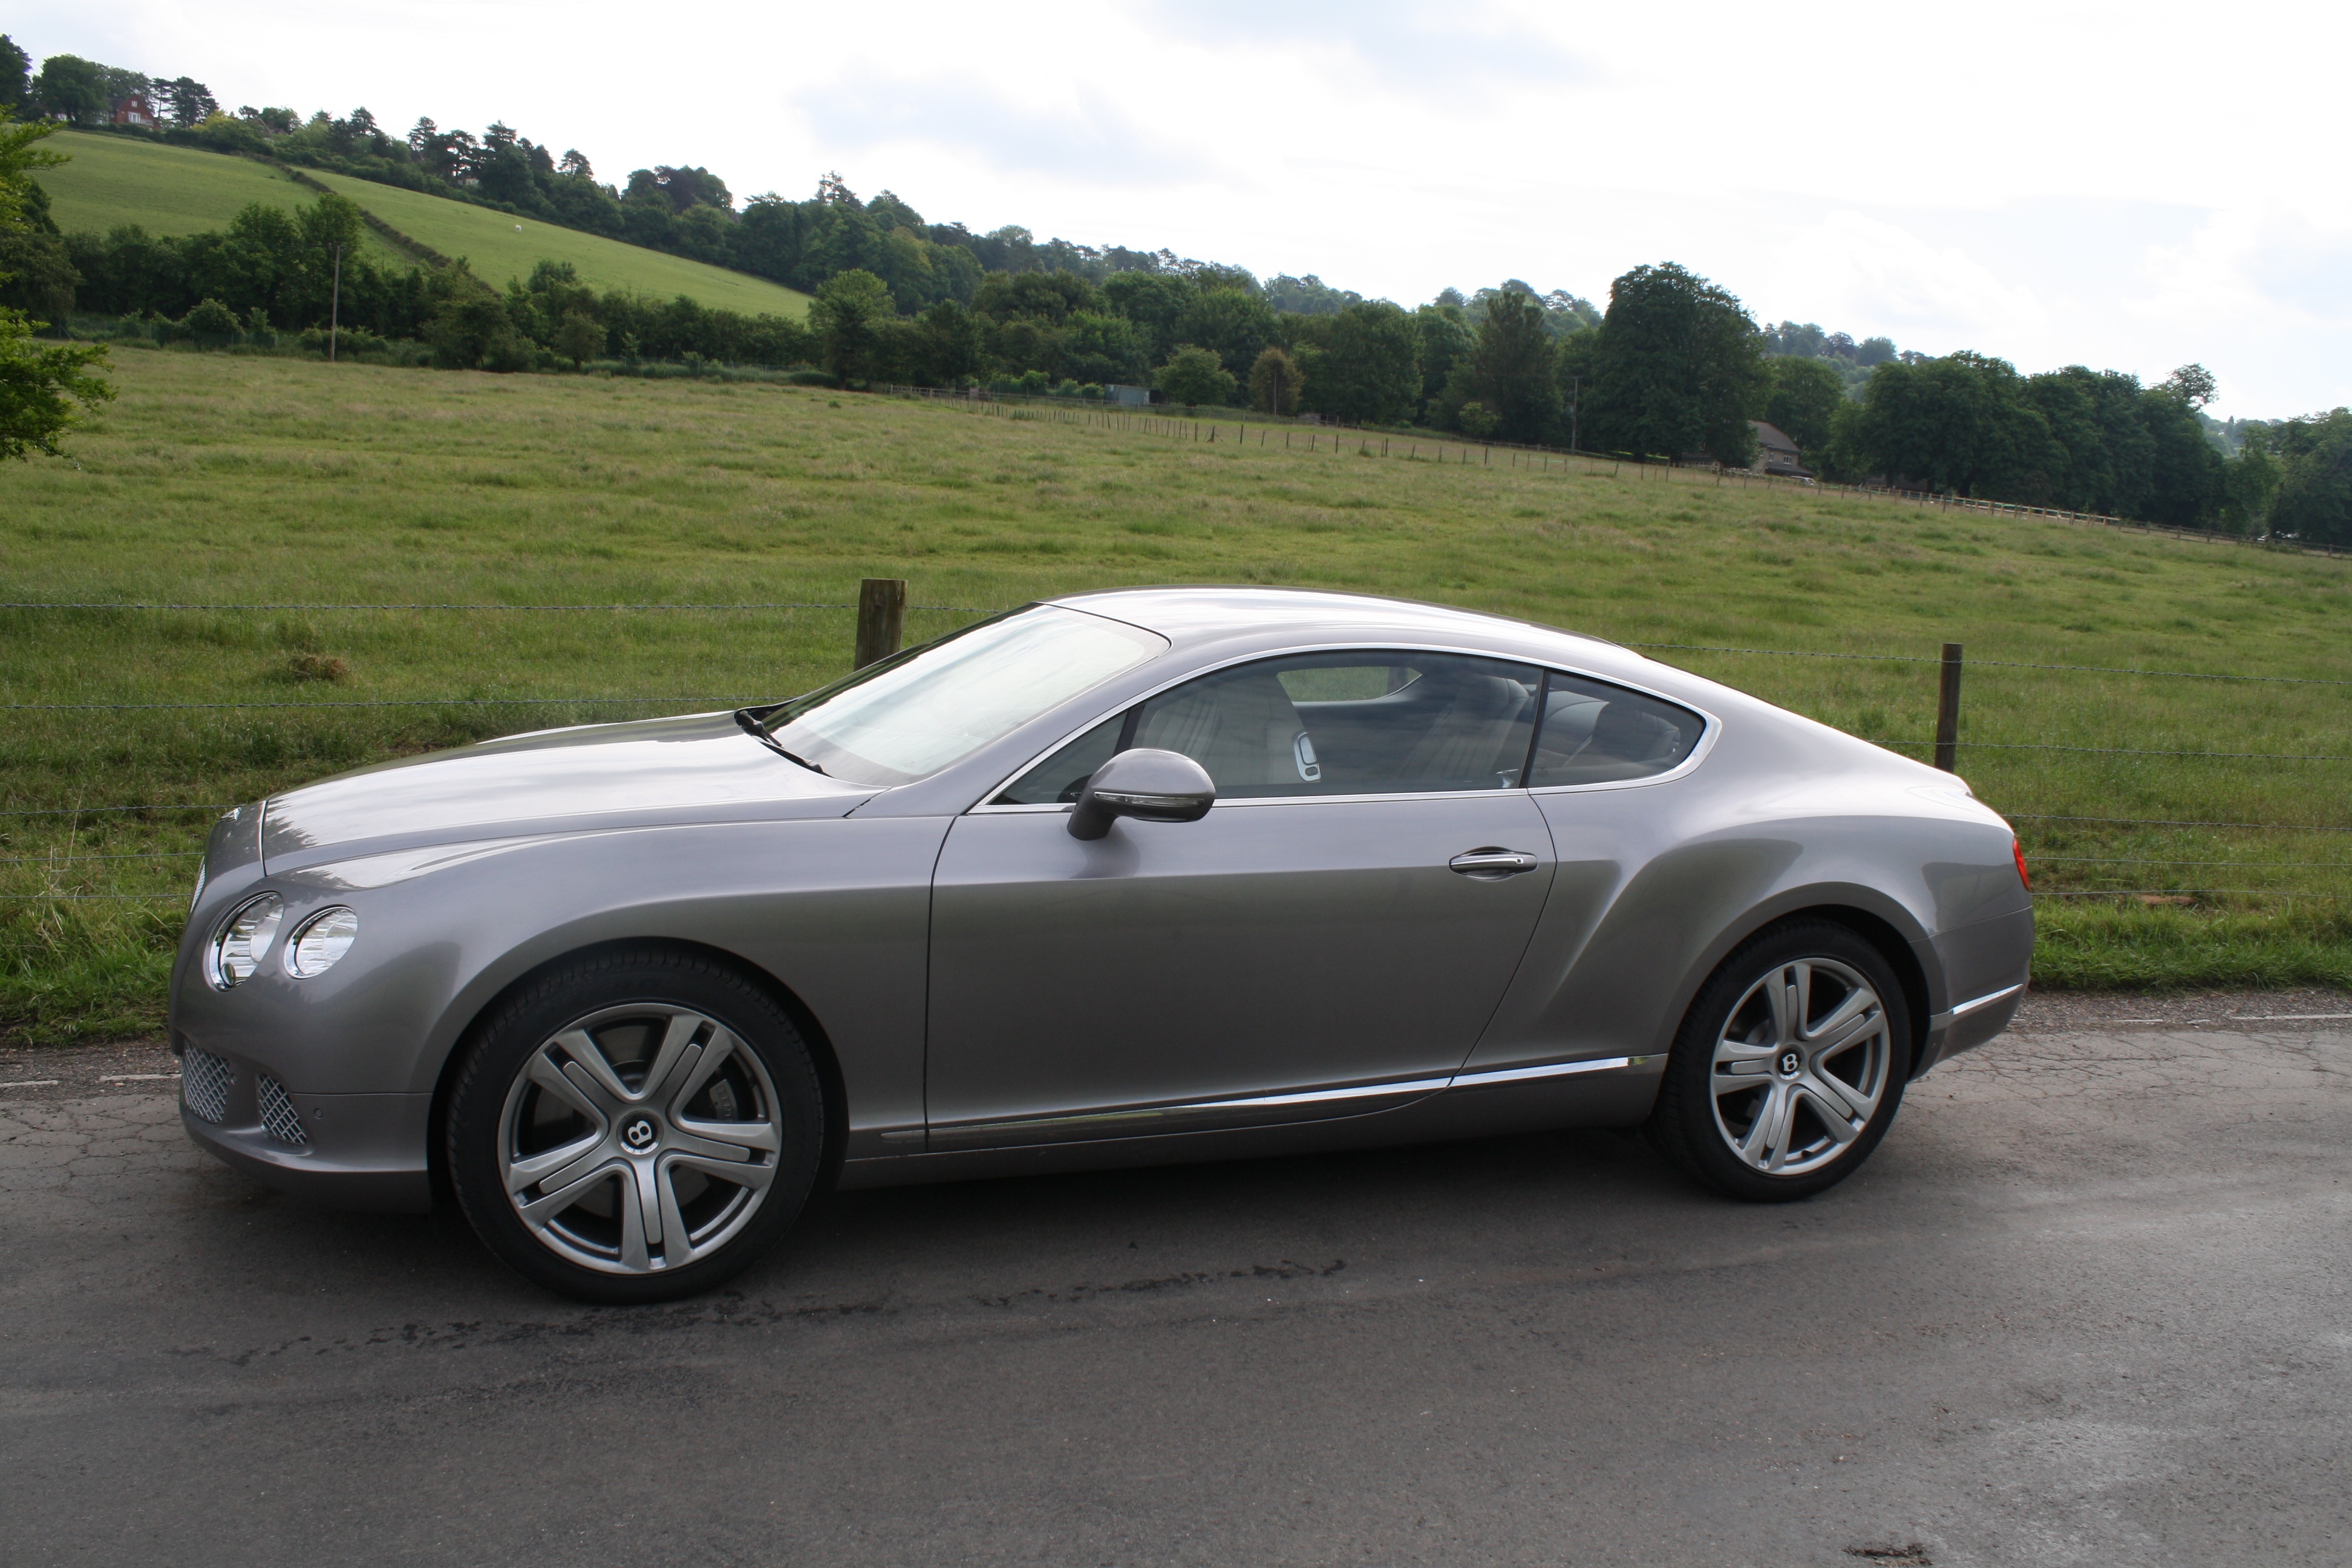
car, wheel, vehicle, supercar, rim, convertible, coupe, bentley, continental, land vehicle, automobile make, automotive exterior, automotive design, luxury vehicle, executive car, personal luxury car, bentley continental gt, bmw 6 series